Marvin Rees, Baron Rees of Easton

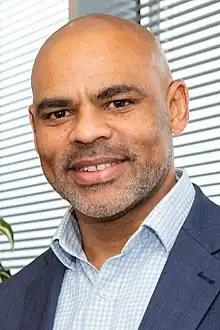
Rees in 2023

Marvin Jonathan Rees, Baron Rees of Easton (born April 1972) is a British Labour Party politician who served as the second and final Mayor of Bristol from 2016 to 2024. He was created a life peer in February 2025.